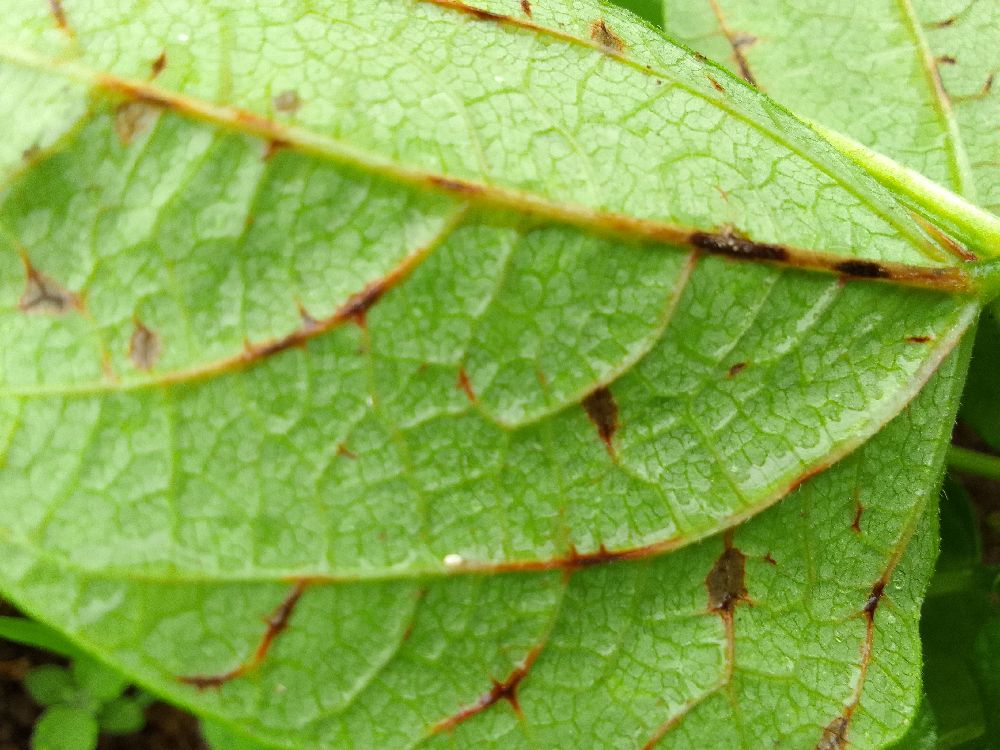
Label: anthracnose